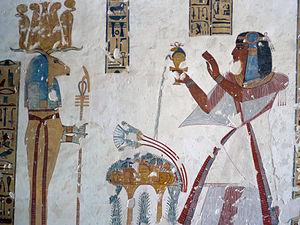
La XXᵉ dynastie pharaonique, à la fin du Nouvel Empire, est une dynastie « thébaine » dans le sens où la transition avec la XIXᵉ dynastie s'est jouée au cœur de la cité du dieu Amon.
Le tombeau KV 19, situé dans une branche latérale de la vallée des rois, dans la nécropole thébaine sur la rive ouest du Nil face à Louxor en Égypte, a été prévu comme lieu de sépulture pour le prince Ramsès Sethherkhepshef, plus connu sous le nom de Ramsès VIII, mais a été plus tard utilisé comme sépulture du prince Mentouherkhepshef, le fils de Ramsès IX, décédé pendant le règne de Ramsès X.